Watchmen

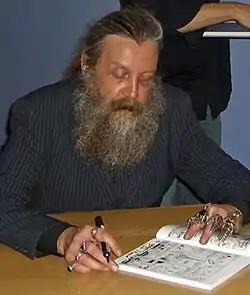
Alan Moore, co-creator of "Watchmen", severed his ties with DC Comics over contractual issues related to the work.

"Watchmen" was first mentioned publicly in the 1985 "Amazing Heroes Preview". When Moore and Gibbons turned in the first issue of their series to DC, Gibbons recalled, "What really clinched it [...] was [writer/artist] Howard Chaykin, who doesn't give praise lightly, and who came up and said, 'Dave what you've done on "Watchmen" is freaking A. Speaking in 1986, Moore said, "DC backed us all the way [...] and have been really supportive about even the most graphic excesses". To promote the series, DC Comics released a limited-edition badge ("button") display card set, featuring characters and images from the series. Ten thousand sets of the four badges, including a replica of the blood-stained smiley face badge worn by the Comedian in the story, were released and sold. Mayfair Games introduced a "Watchmen" module for its "DC Heroes" Role-playing Game series that was released before the series concluded. The module, which was endorsed by Moore (who also provided story assistance), adds details to the series' backstory by portraying events that occurred in 1966.